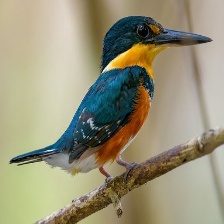
Species: PYGMY KINGFISHER
Scientific name: ISPIDINA PICTA